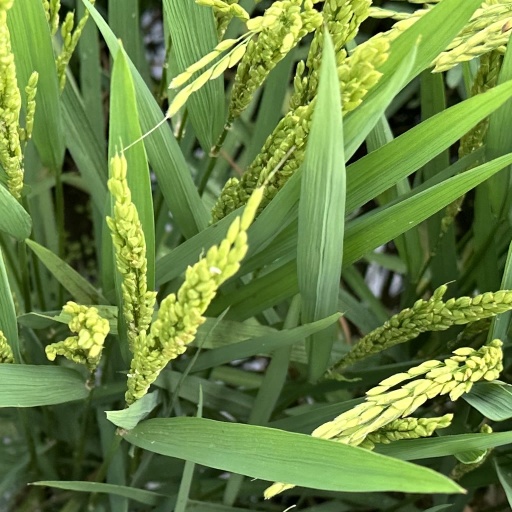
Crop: rice